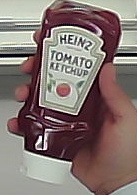
Product: heinz_ketchup